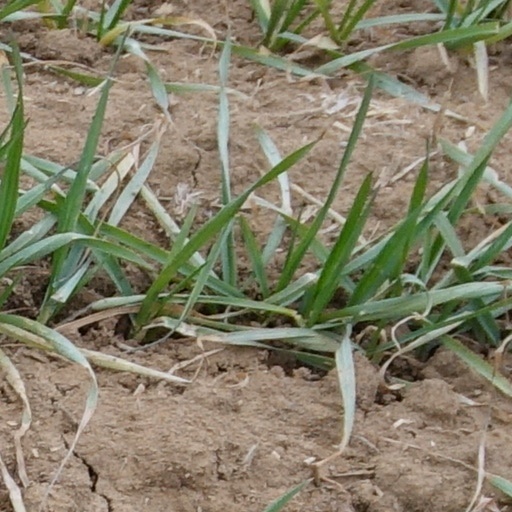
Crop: wheat